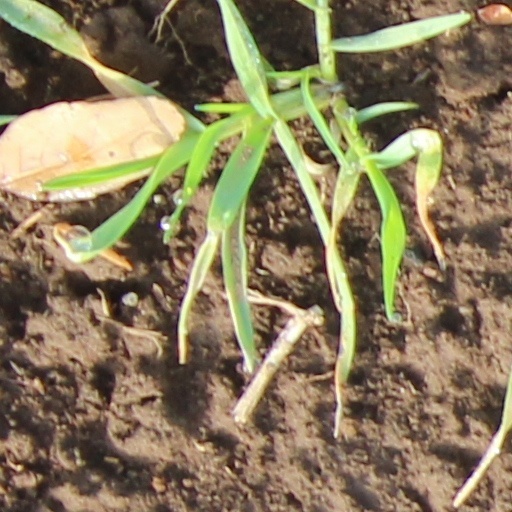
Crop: wheat